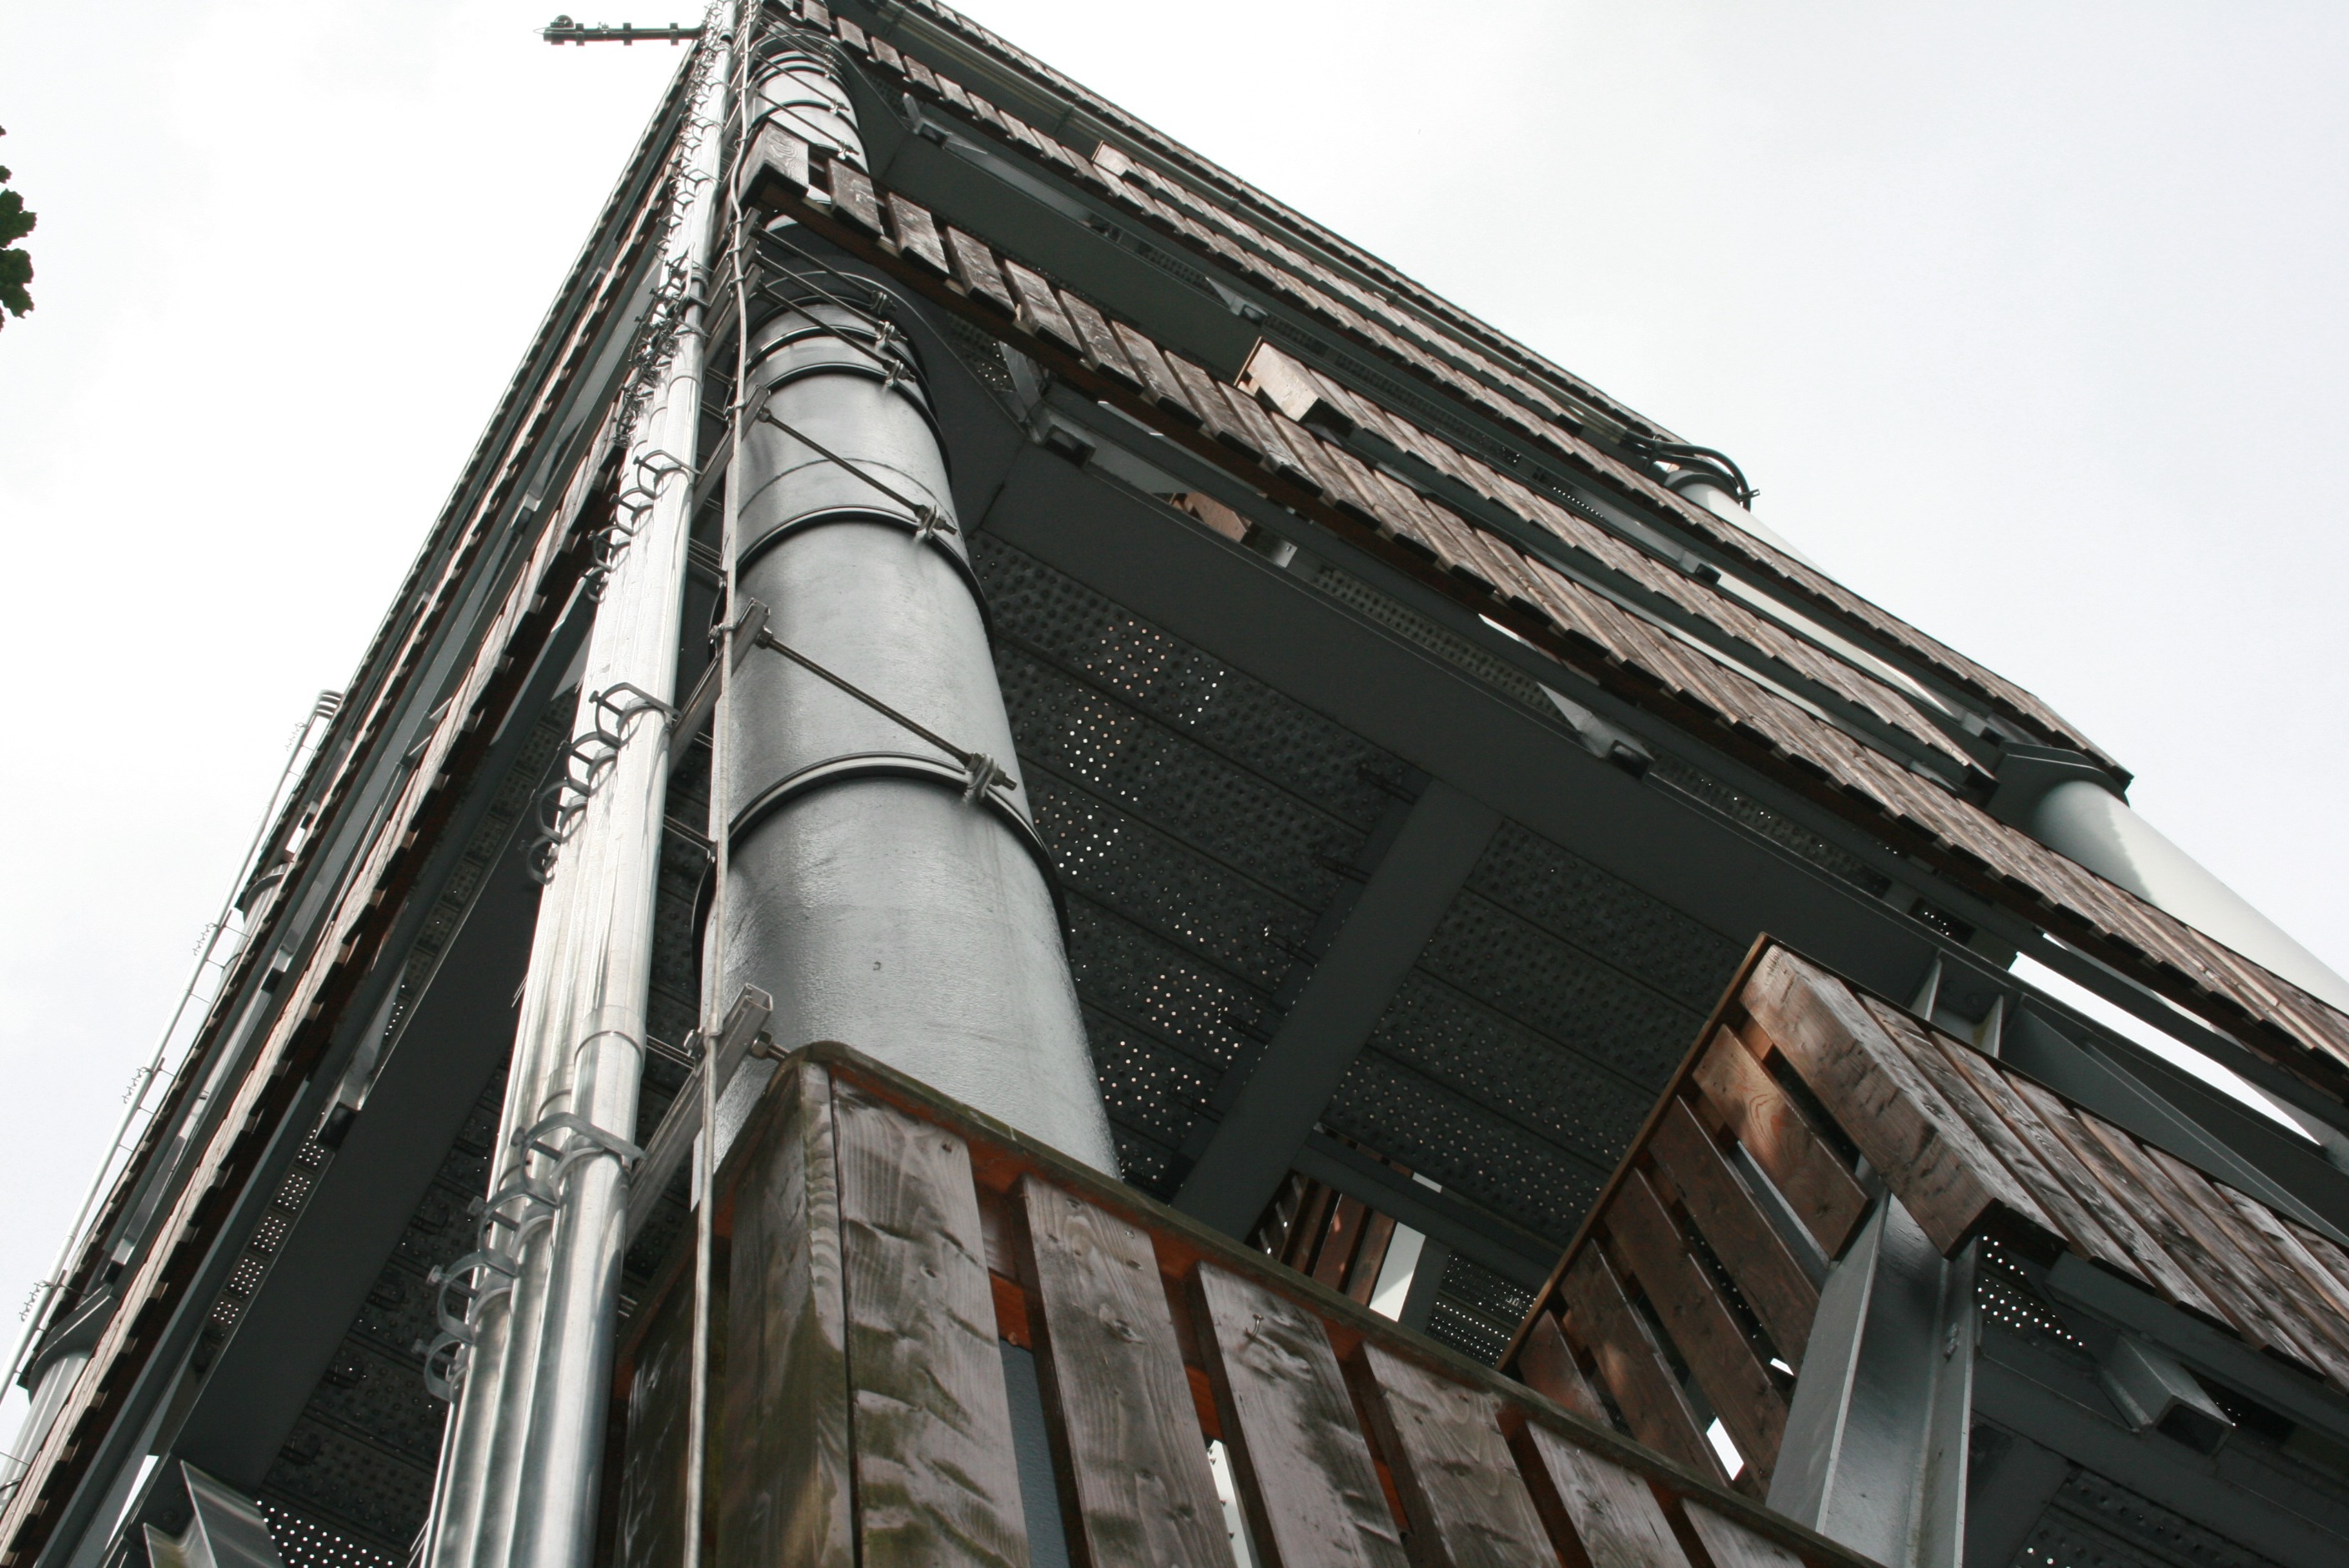
landscape, forest, architecture, view, roof, skyscraper, panorama, downtown, tower, scenic, facade, trees, urban area